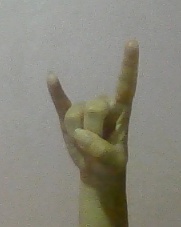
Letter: la